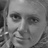
Emotion: happy